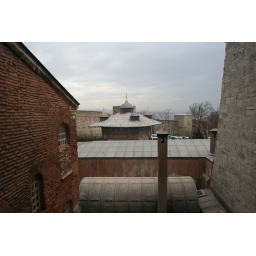
Through a second floor window, looking over the roof